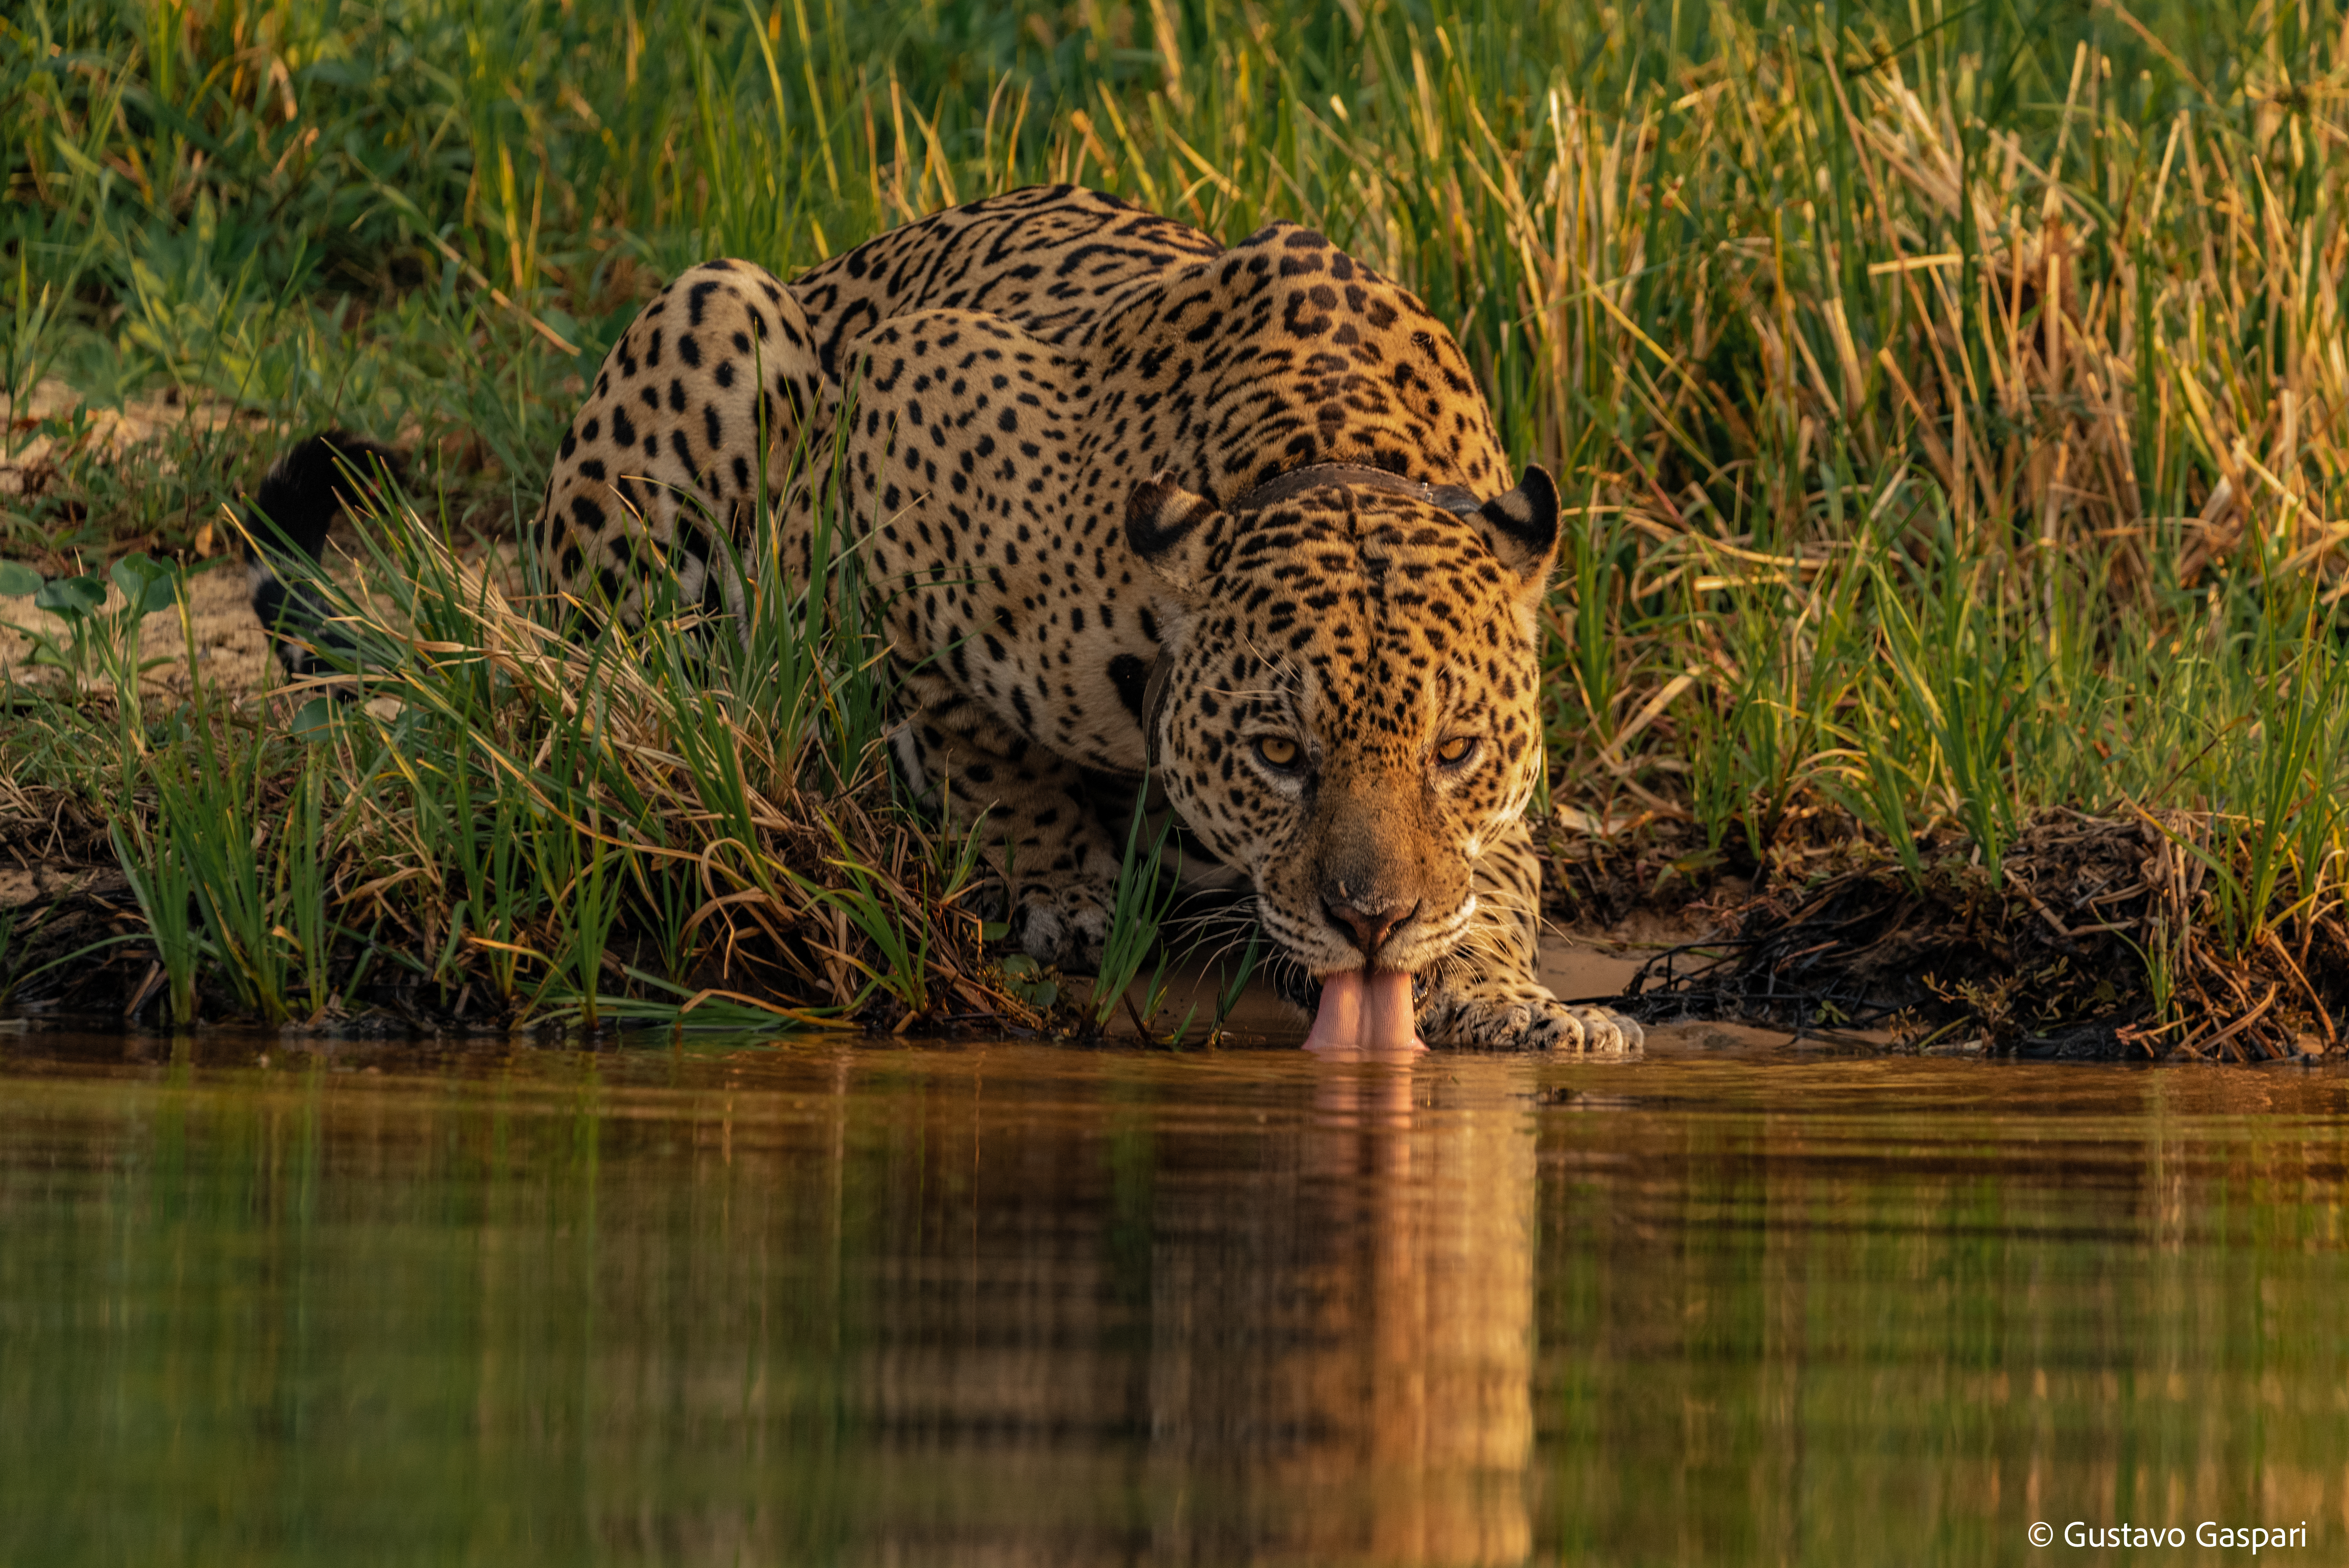
Jaguar: Ousado